Cradley Heath Baptist Church

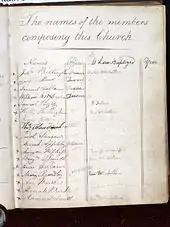
Church Book showing signatures of the first members, on Sunday 23 December 1833, according to Baptist practice of a covenant to uphold the constitution and practice of the church as written on the preceding pages.

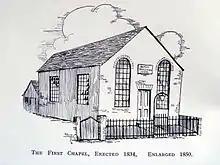

Cradley Heath Baptist Church began as an offshoot of Cradley Baptist Church in 1833. The Minister, Rev. Jabez Tunnicliff, read a verse from the Bible which challenged his theology. He paused so long in his sermon that some of the officers thought he was ill. He continued the sermon, but began Bible study which led him to part, amicably, with Cradley Baptist Church. A total of 34 others (though one returned) left with him that year. In December 1833 they began to meet and formed a new Church. Other people, from Cradley Heath, joined them at such a rate that in 1834 they had to build a substantial chapel. This first building was enlarged in 1850 by adding a gallery on the ground within the iron railings fence shown in the sketch of the first building. This is the side entrance as shown on the right hand side of the photograph.